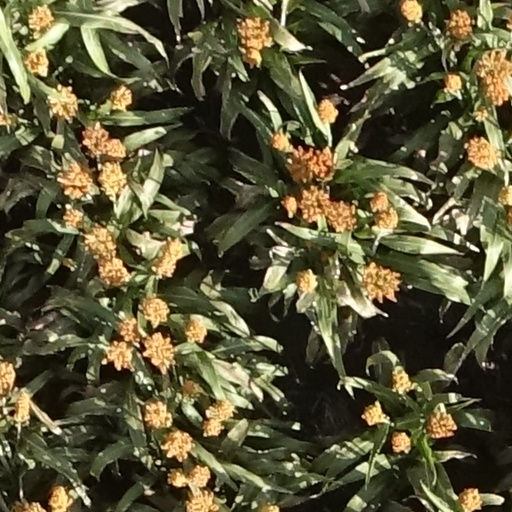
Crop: sorghum